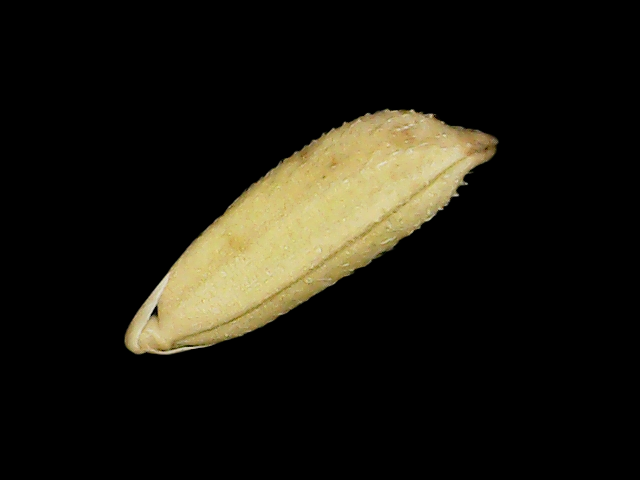
Rice variety: Binadhan23